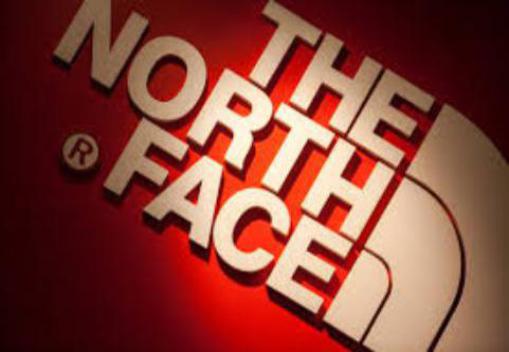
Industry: Clothes